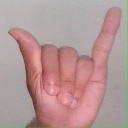
अक्षर: य